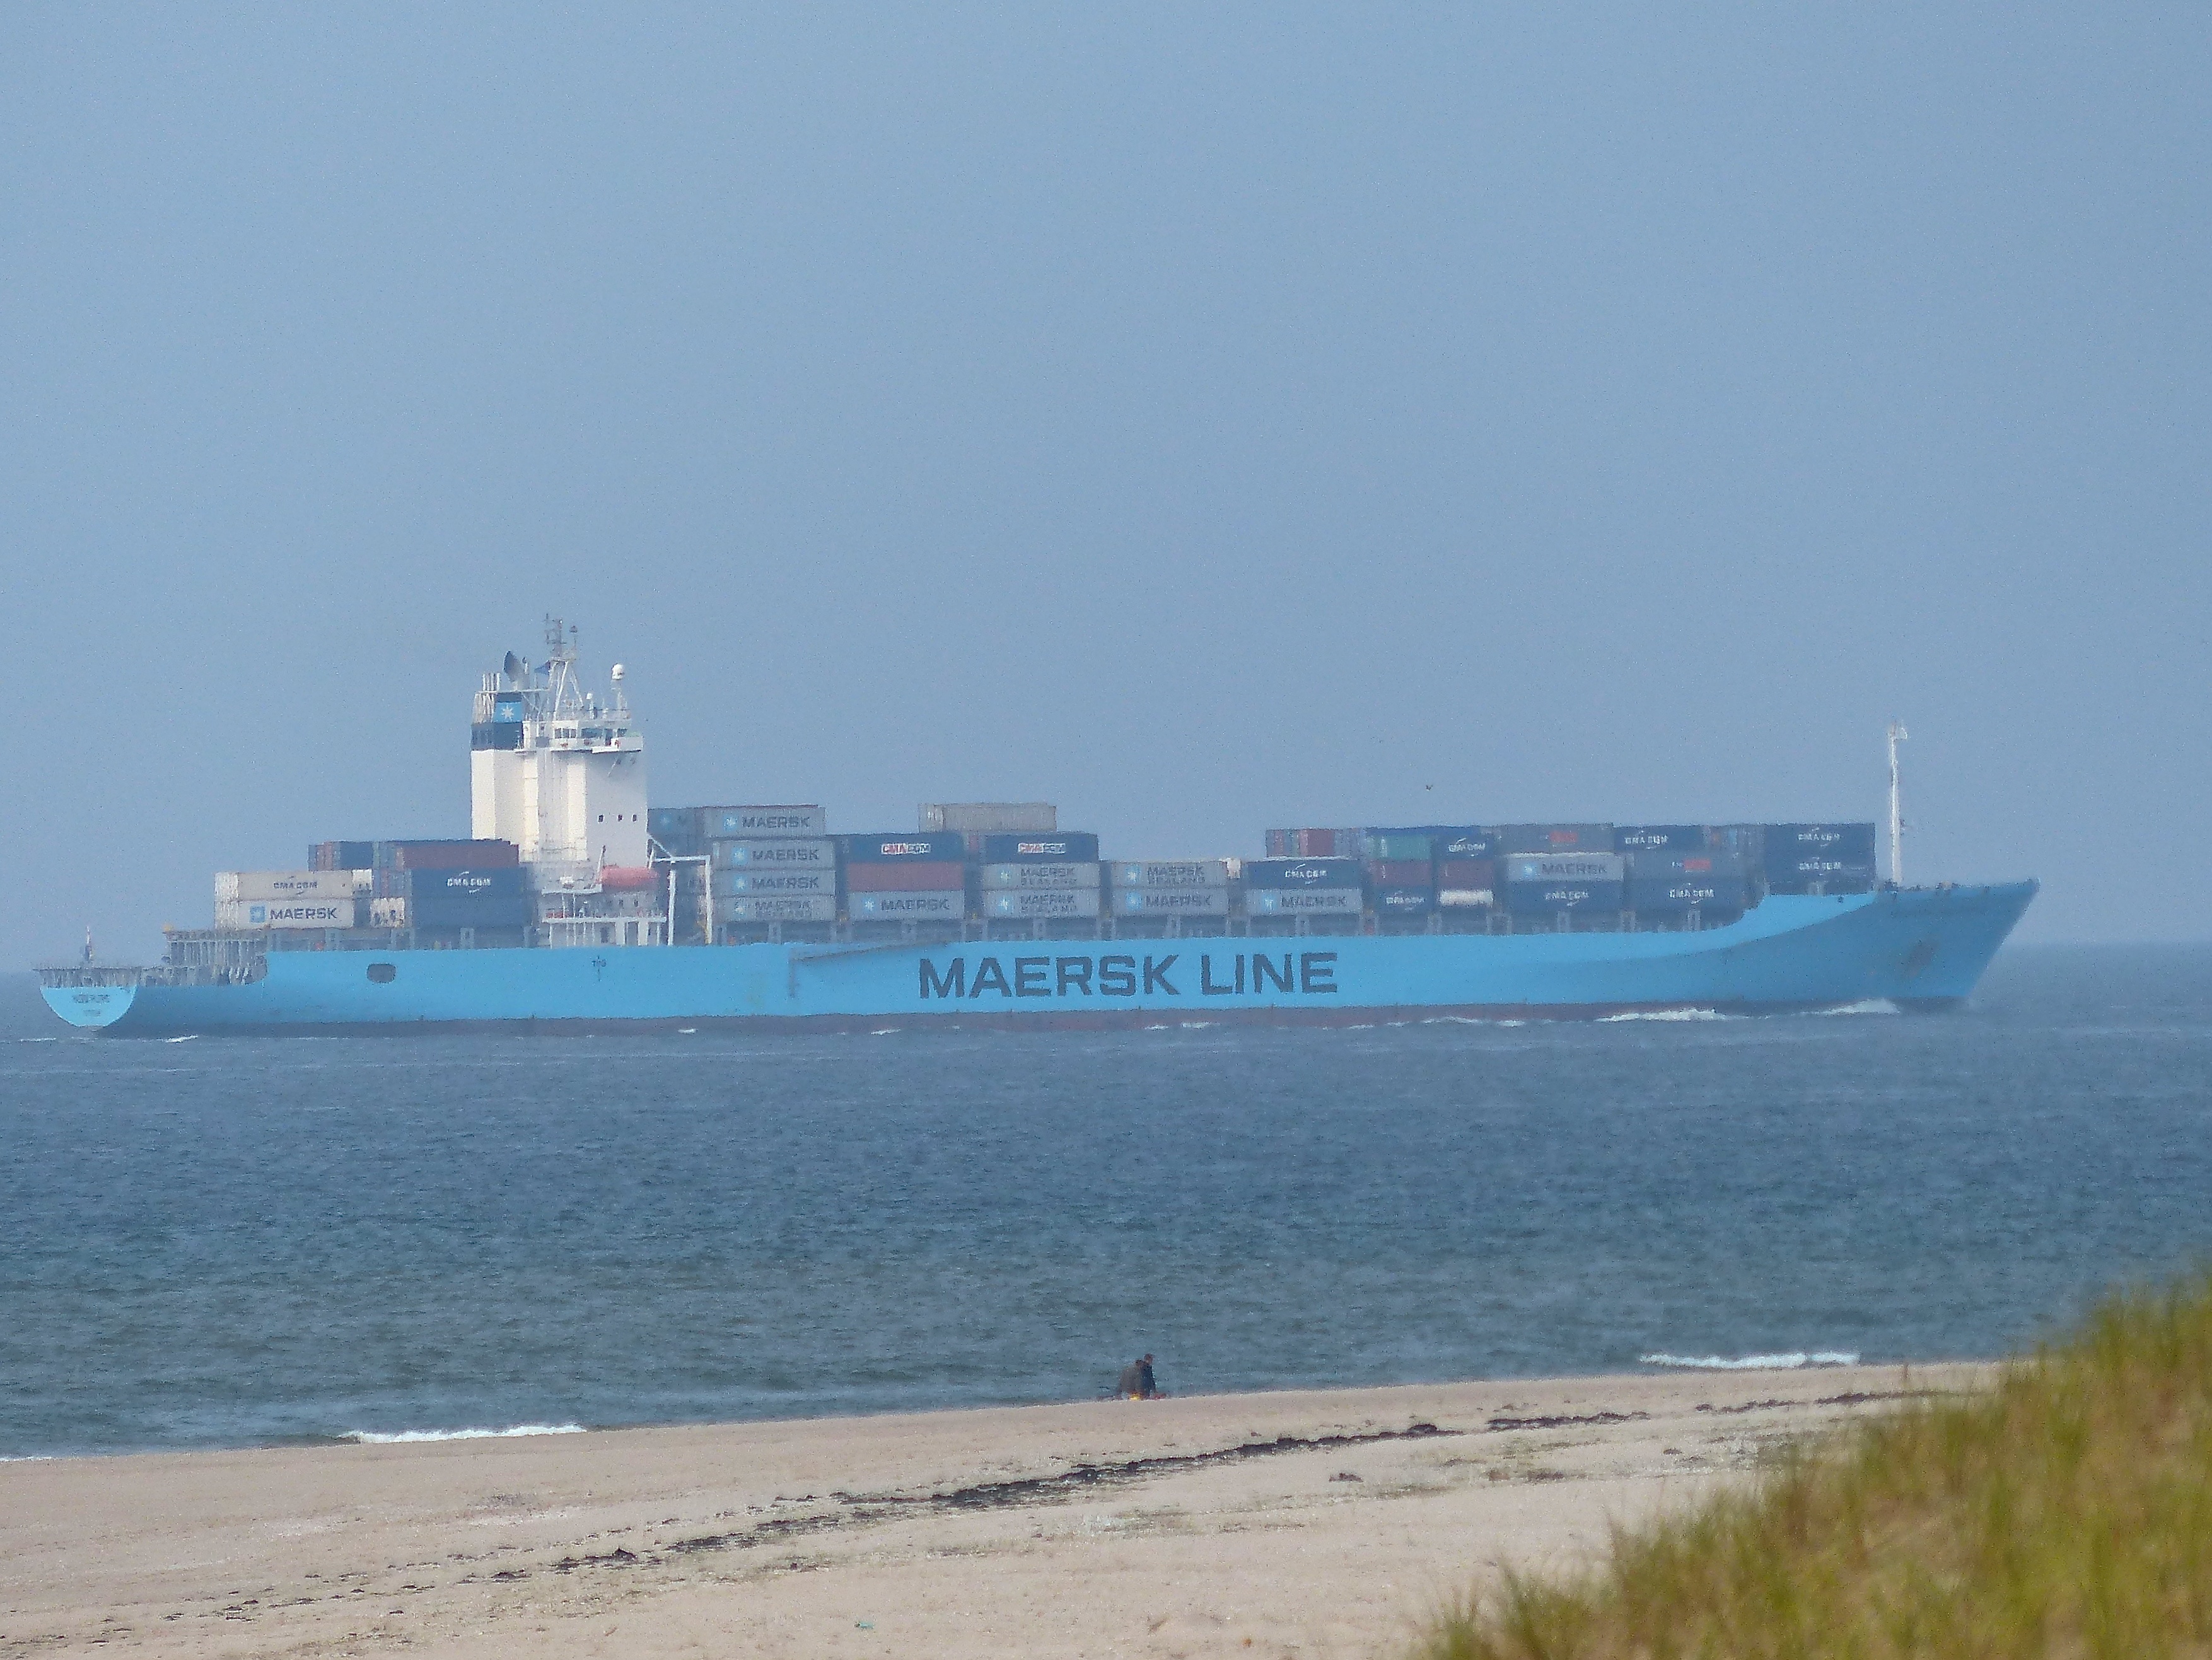
beach, sea, ocean, ship, transportation, vehicle, harbor, cargo ship, ferry, holland, rotterdam, channel, shipping, watercraft, maerskline, leica, maasvlakte, container ship, freight transport, oil tanker, tank ship, bulk carrier